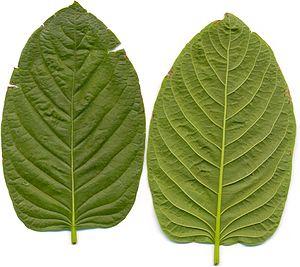
feuilles de kratom Русский: Листья дерева кратом, вид листовых пластин сверху и снизу
Le kratom, appelé également biak est une espèce de grands arbres qui poussent en Asie du Sud-Est et font partie de la famille des Rubiaceae. Il a été décrit pour la première fois par le botaniste colonial néerlandais Pieter Willem Korthals. Botaniquement, le genre Mitragyna est proche des genres Corynanthe, Cinchona et Uncaria, possédant une biochimie proche. Il appartient aussi à la même famille que le caféier et la plante psychoactive chacruna Psychotria viridis. D'autres espèces de Mitragyna ont un usage médical en Afrique et sont également utilisées pour leur bois de construction.